Mindless (film)

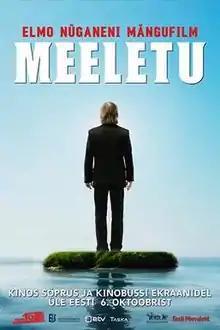

Mindless is a 2006 Estonian comedy film directed by Elmo Nüganen and starring Rain Simmul. It tells the story of a 40-year-old businessman who moves to the countryside. It is based on the play with the same name by Jaan Tätte.